Evangelical Church The Mission of Besançon

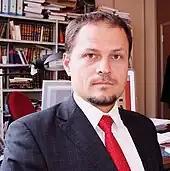
Sébastien Fath, expert on evangelical Protestantism, researched the Evangelical Pentecostal Church of Besançon.

Before 1988, the church was the subject of many neutral press articles and appeared "normal and respectable"; it contends that in the late 1980s Alain Vivien, then-leader of the CCMM, said to its representatives in Épernay that he did not consider it a cult. The church explained that the first criticism came from a Catholic vice-president of CCMM, who opposed the conversion to the Pentecostal church of his son-in-law and several seminarians (this explanation was later denied by the CCMM), by an educator hostile to the group, and by other evangelicals (including pastor and co-founder of the anti-cult group "Vigi-sectes" Gérard Dagon, a source for the 1995 parliamentary report who was critical of Pentecostal beliefs). The church also reported discriminations after the publication of the report (including refusals of building permits) and to have spent, over a period of ten years, €82,000 in legal fees to defend its interests.